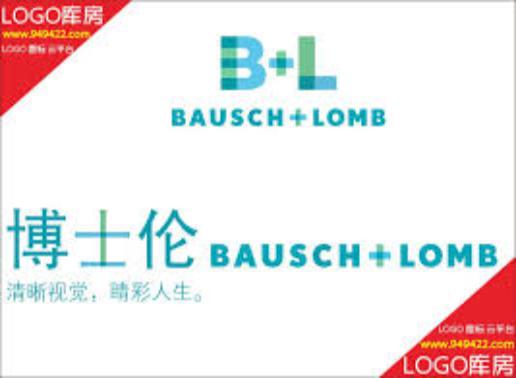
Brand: bauschlomb-1
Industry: Medical